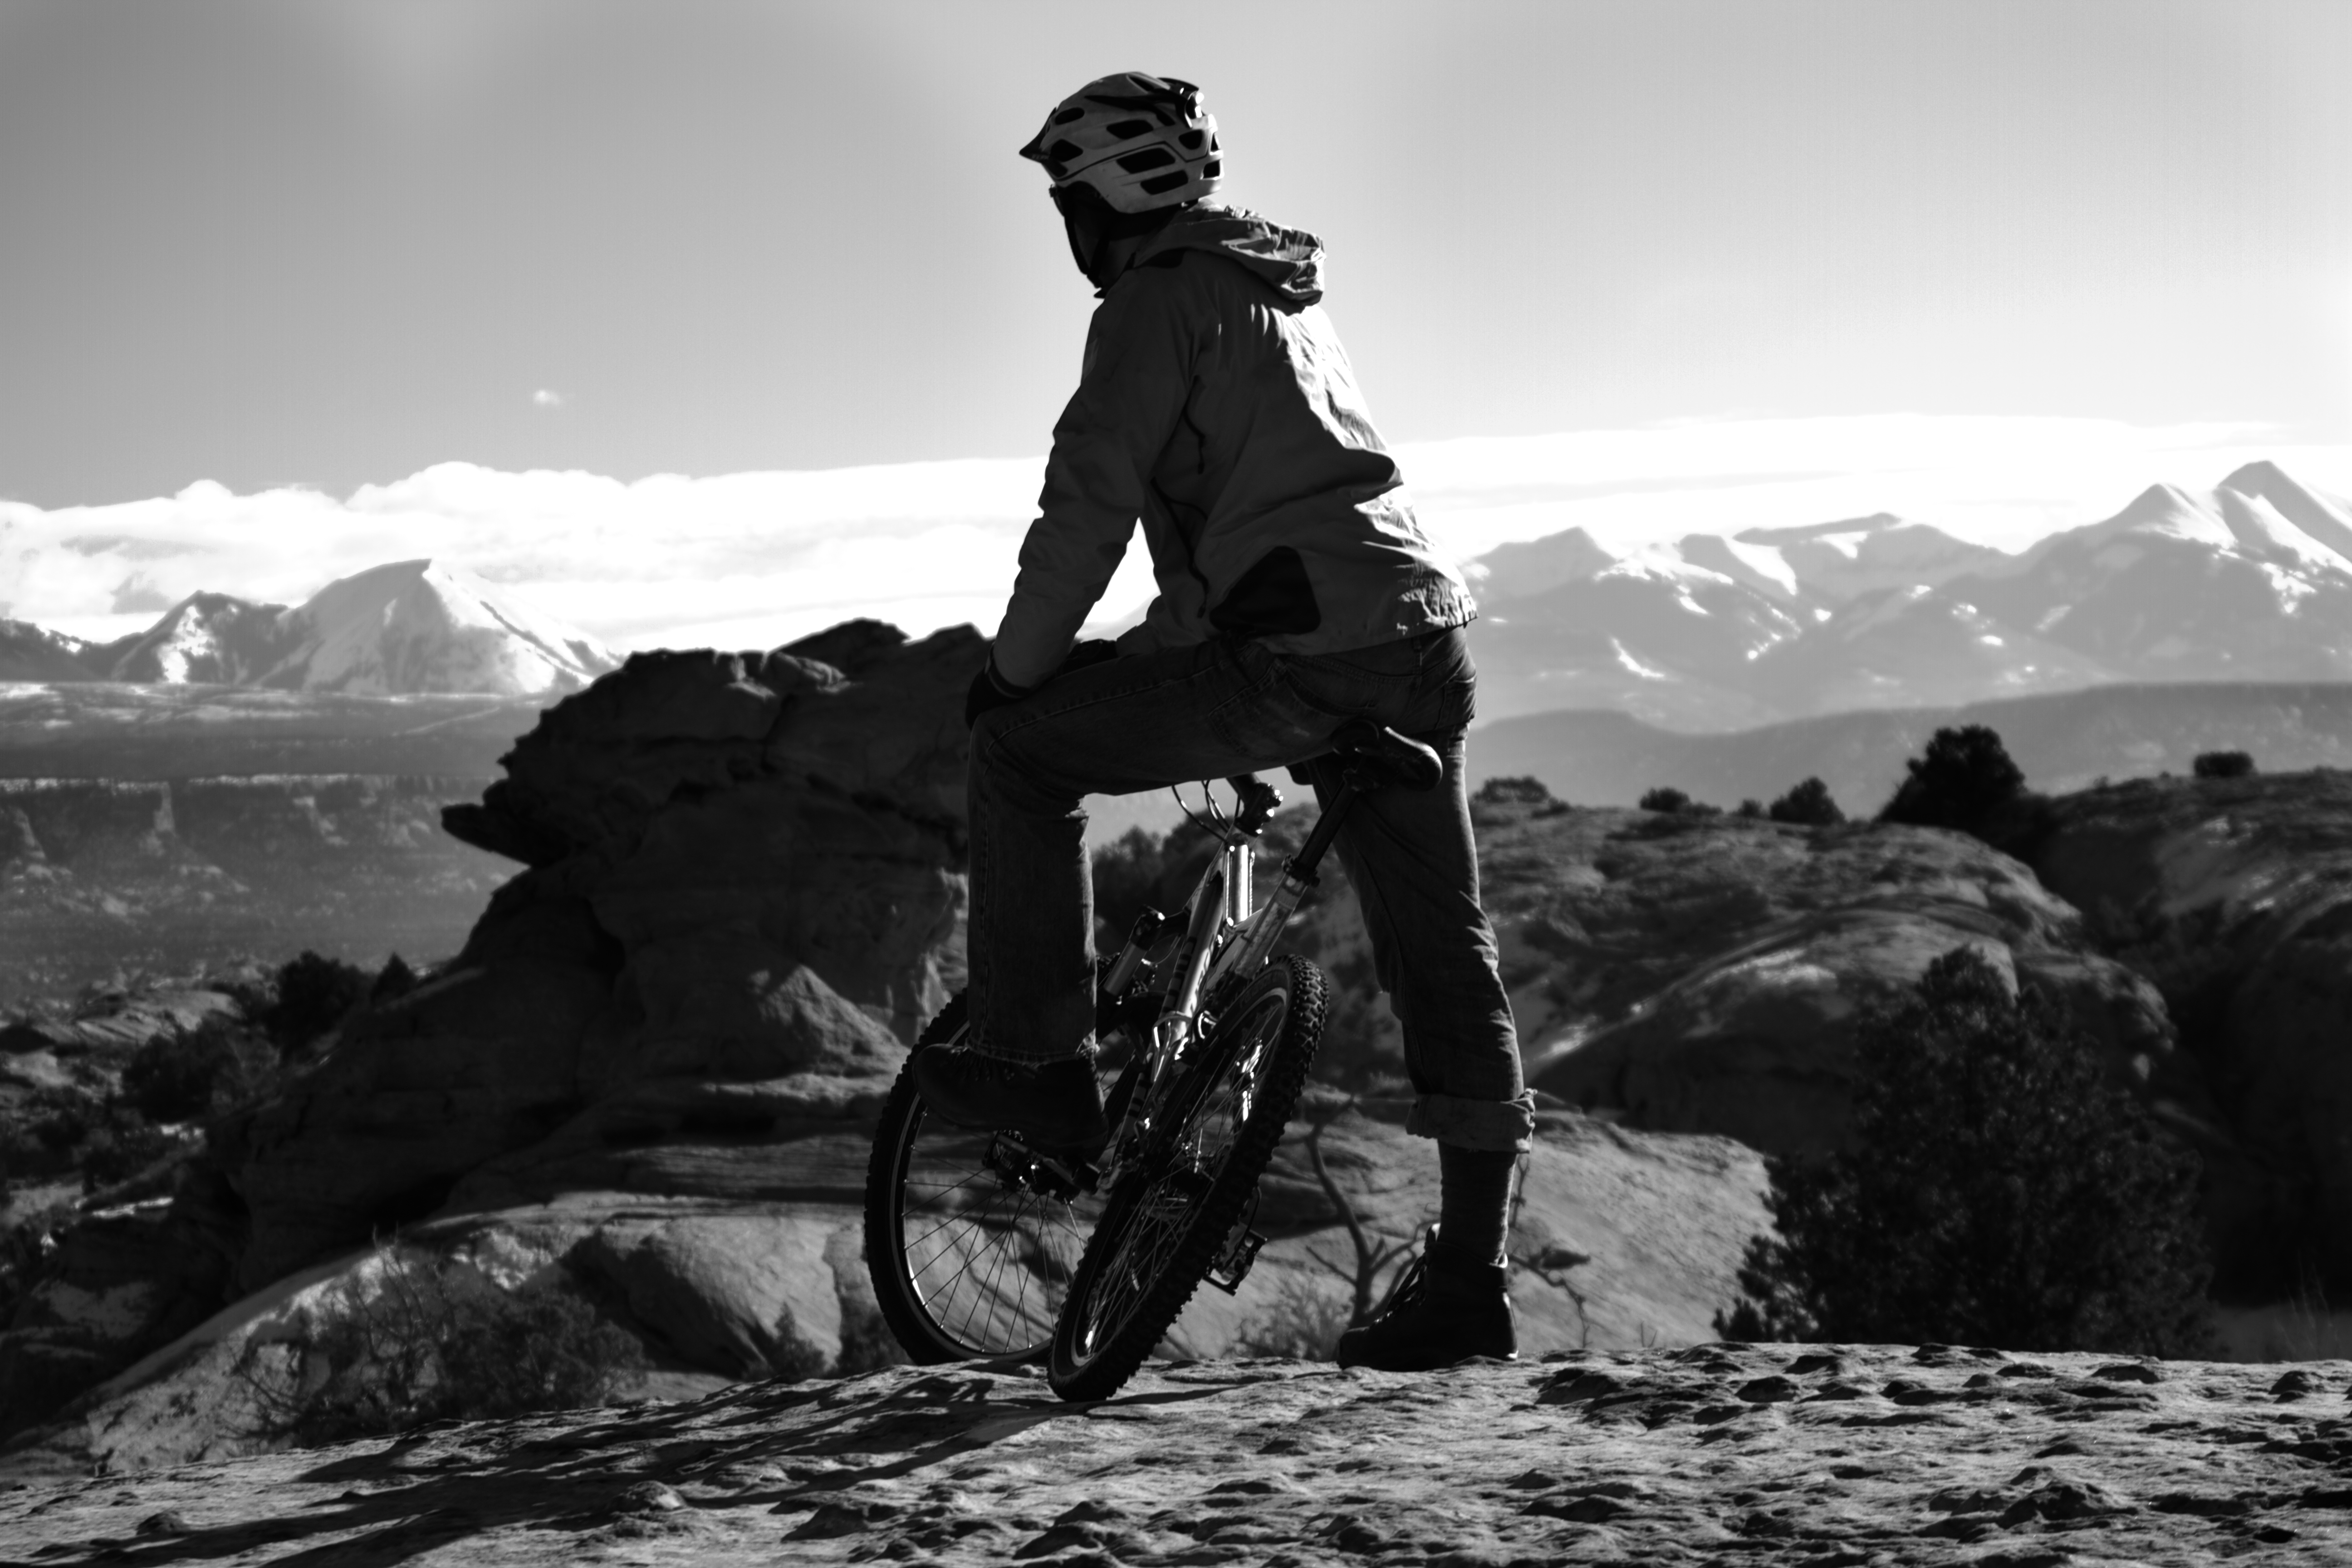
silhouette, mountain, snow, cold, winter, black and white, photography, bicycle, portrait, vehicle, canon, black, monochrome, extreme sport, sports equipment, mountain bike, bw, cycling, eos, mountains, utah, canon7d, biking, 7d, moab, freeride, slickrock, mountain biking, monochrome photography, cycle sport